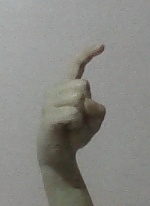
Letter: ra